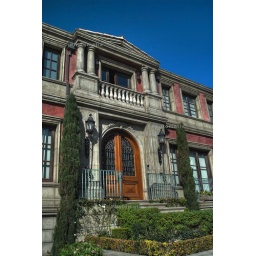
house in manhattan beach